Mark Richt

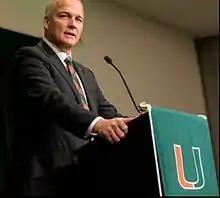
Richt at Miami.

After leaving Georgia, Richt was named the head coach of the Hurricanes of the University of Miami, his alma mater. Richt made the announcement on December 4, 2015. Instead of saying he was leaving his home in Georgia, he said he was coming home: "My wife and I can tell you this: This is our home. We love it." "I have no intention of doing anything but finishing my coaching career at Miami." Richt graduated from high school in Palm Beach County, an hour north of campus.